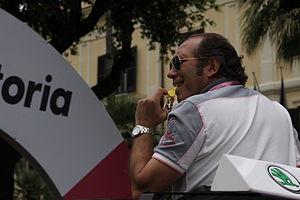
Stefano Allocchio, né le 18 mars 1962 à Milan, est un coureur cycliste italien de la fin des années 1980 et du début des années 1990.